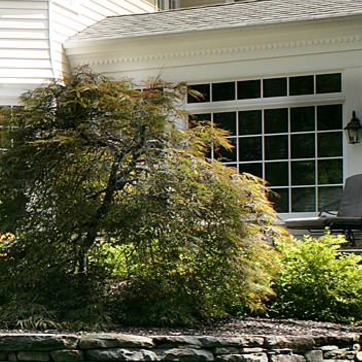
Material: foliage